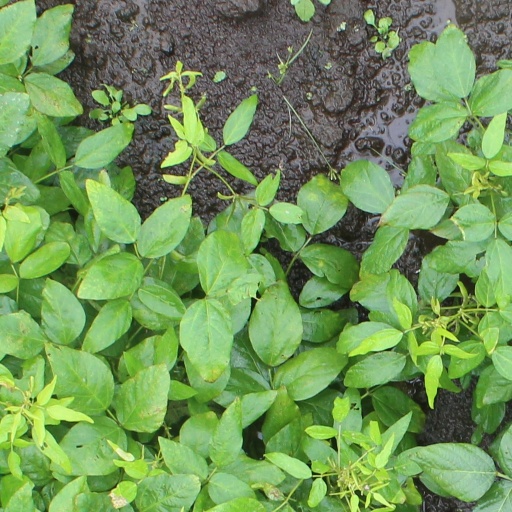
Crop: soybean